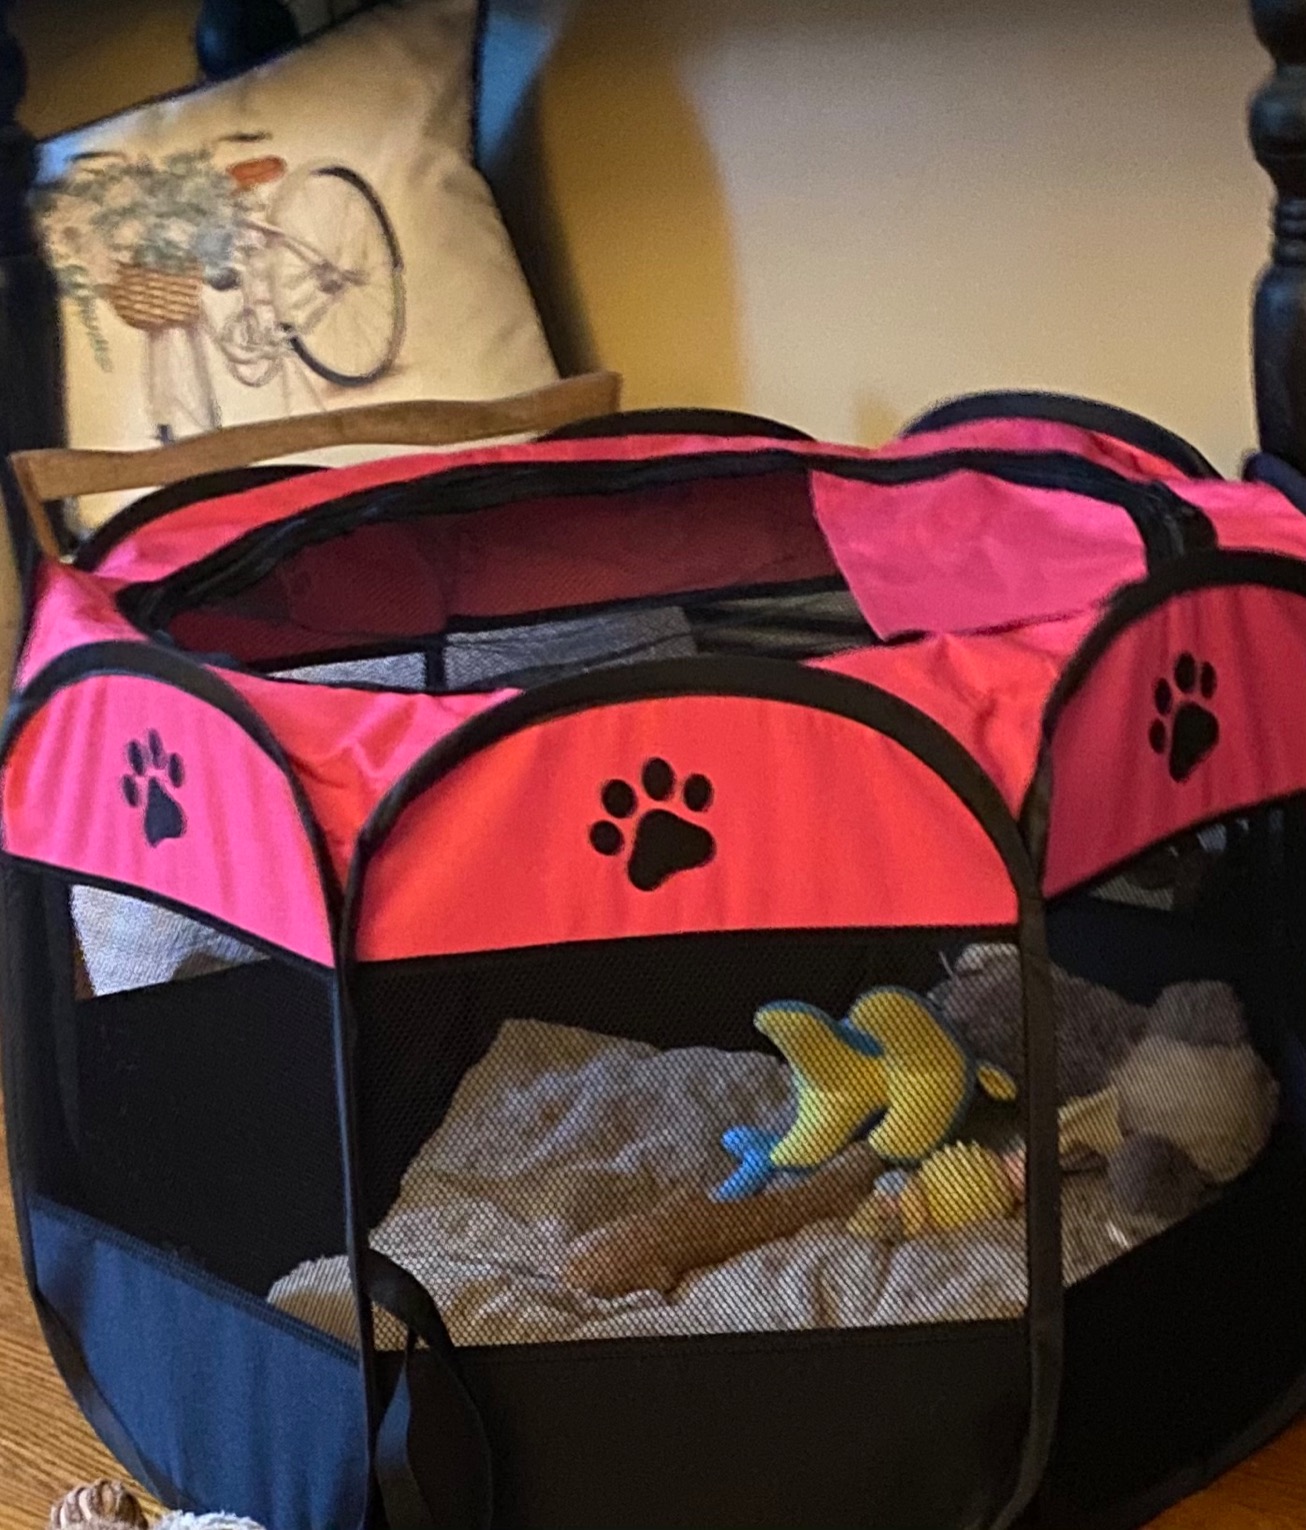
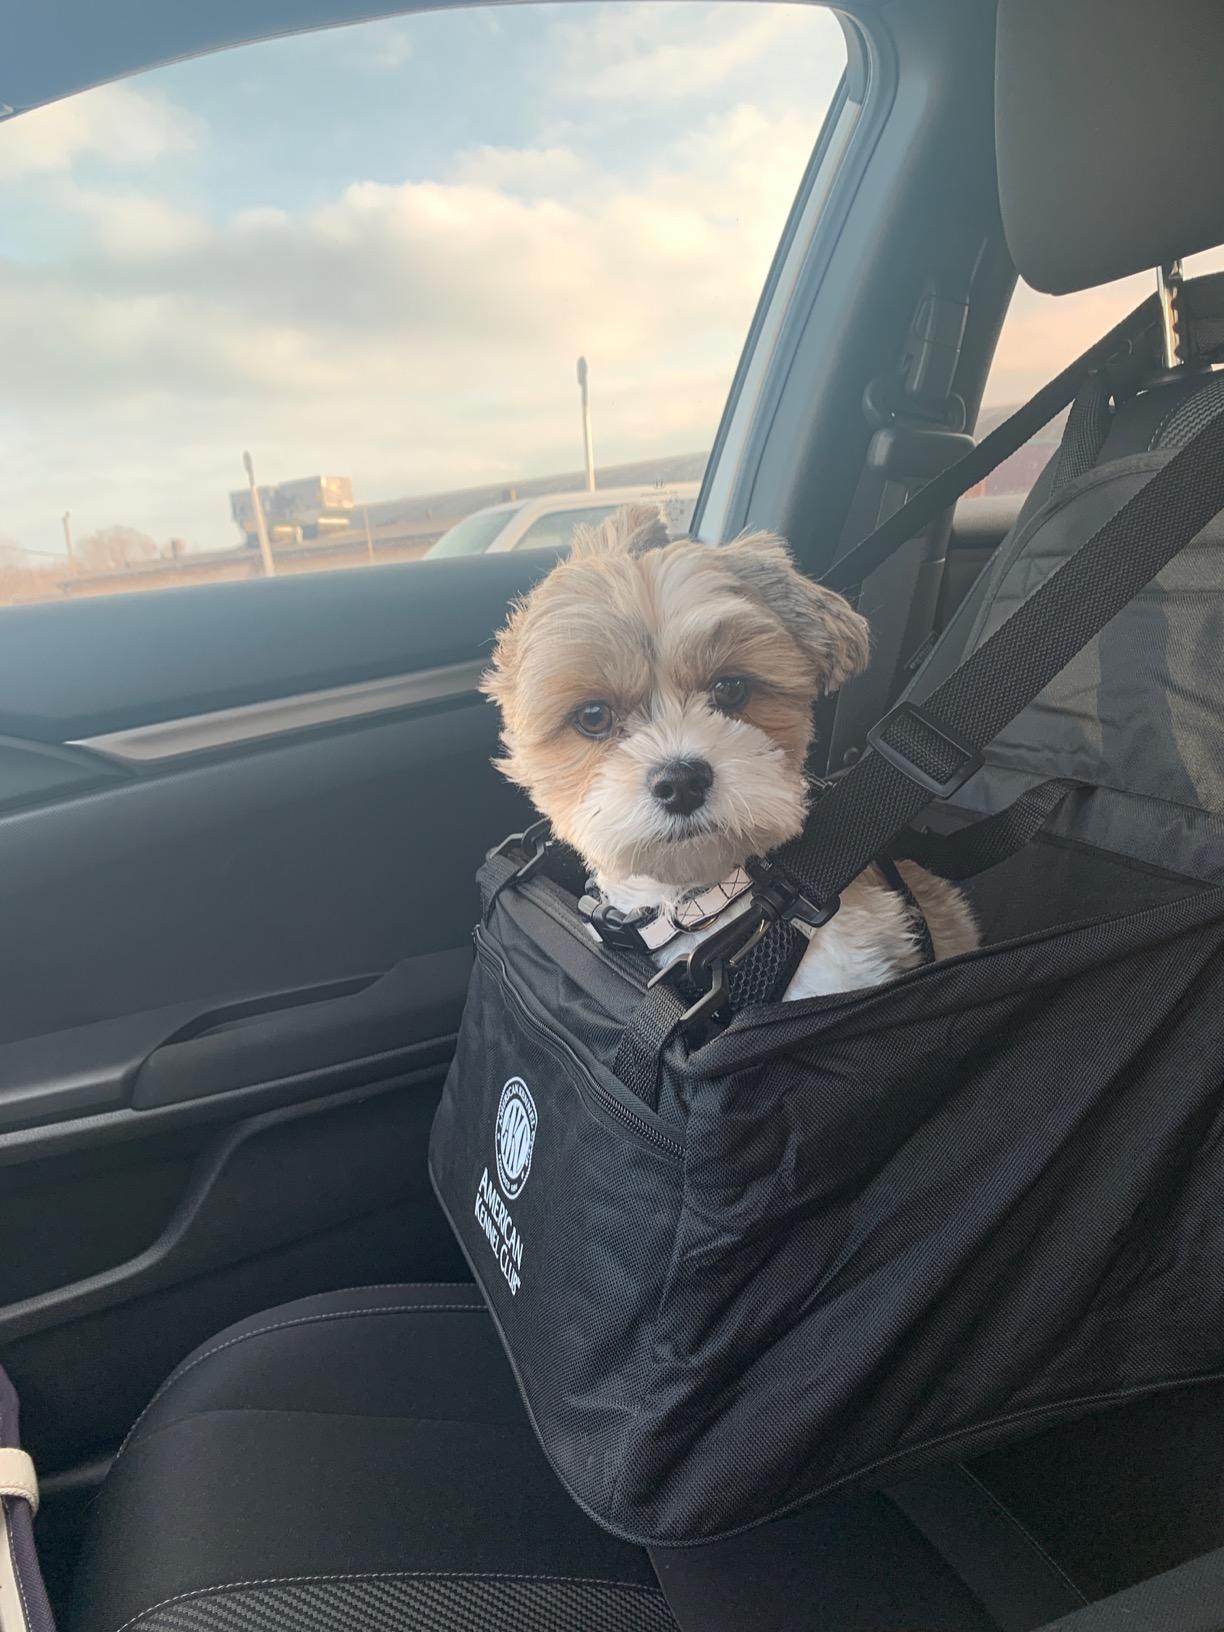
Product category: items_kennel
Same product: no